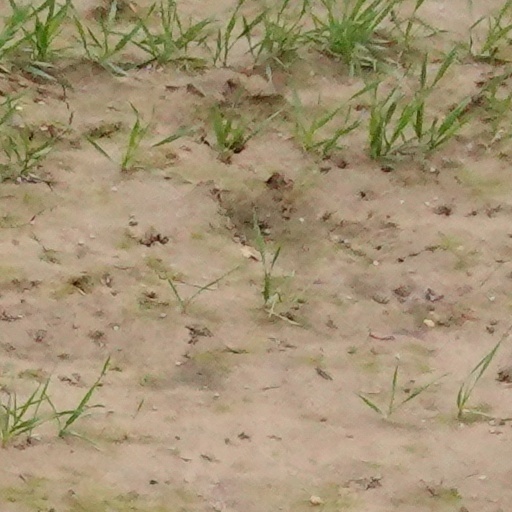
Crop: wheat